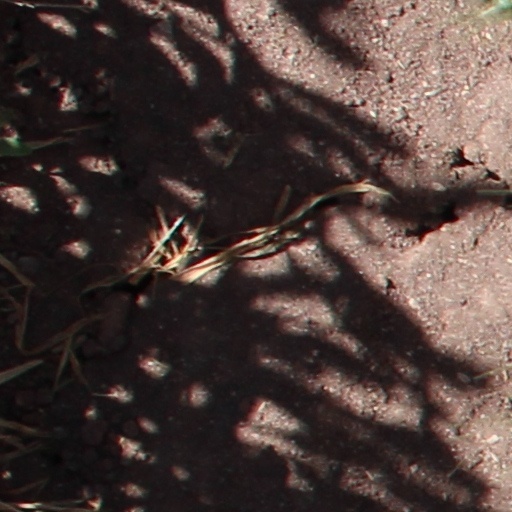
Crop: wheat